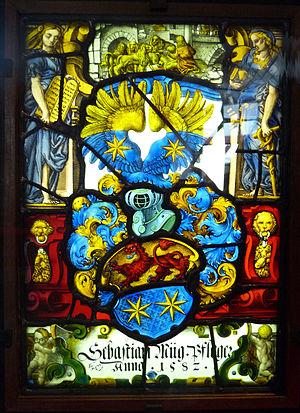
Vitrail aux armes de Sebastian Mueg (1520-1609), riche négociant et Stettmeister de Strasbourg, 1582, Musée historique de Strasbourg
Sébastien Mueg est un riche négociant et longtemps stettmestre strasbourgeois, issu de la famille Mueg de Boofzheim où il introduisit la Réforme en 1545.